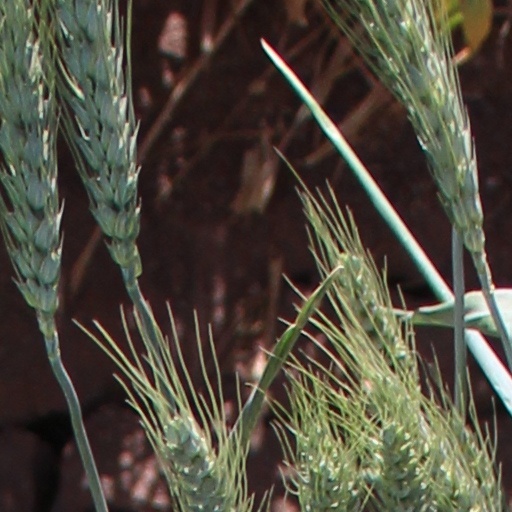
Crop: wheat